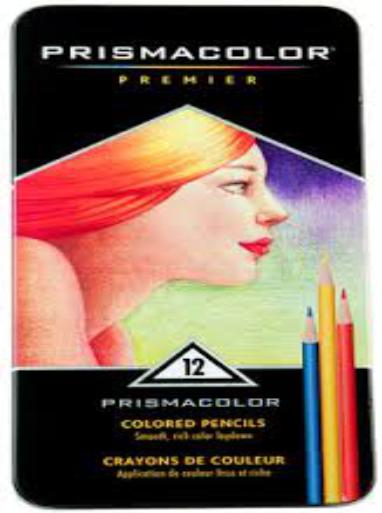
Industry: Necessities